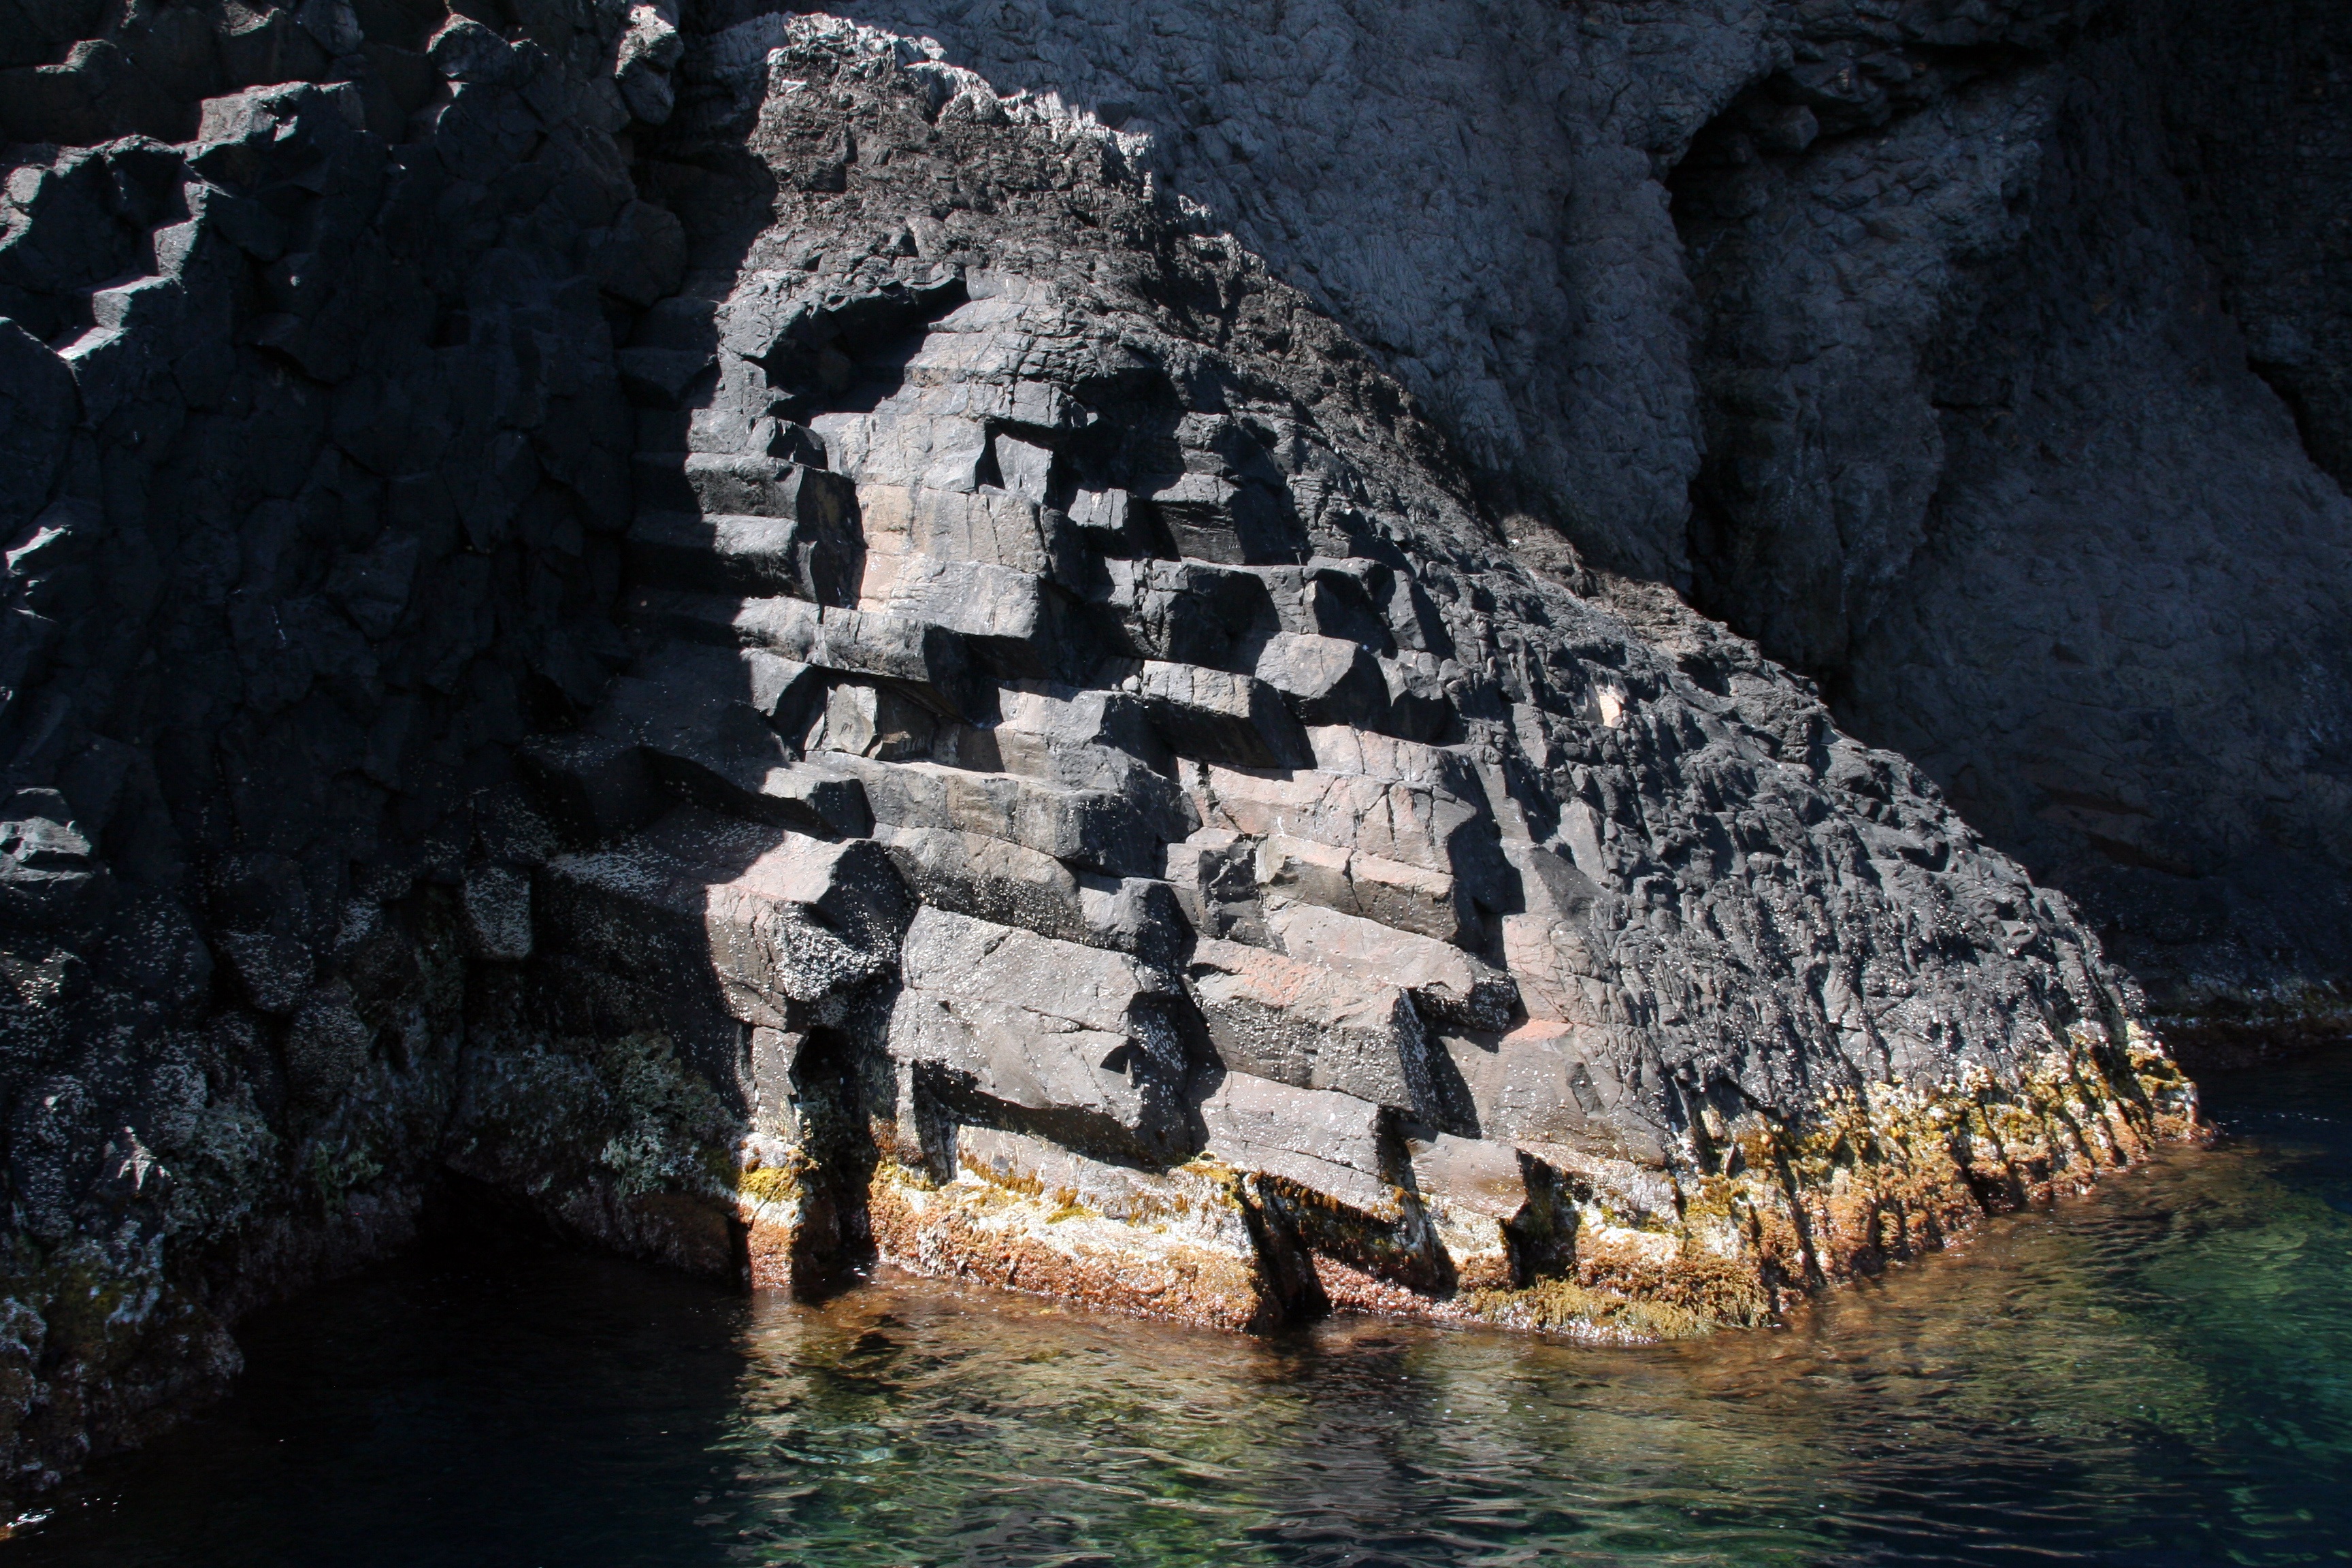
sea, nature, rock, boat, formation, vehicle, terrain, pierre, corsican